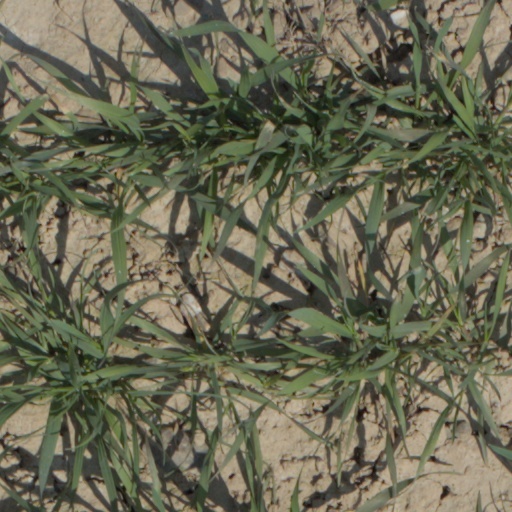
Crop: wheat